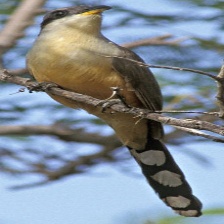
Species: MANGROVE CUCKOO
Scientific name: COCCYZUS MINOR